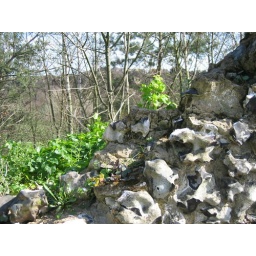
Old rock wall in the park.